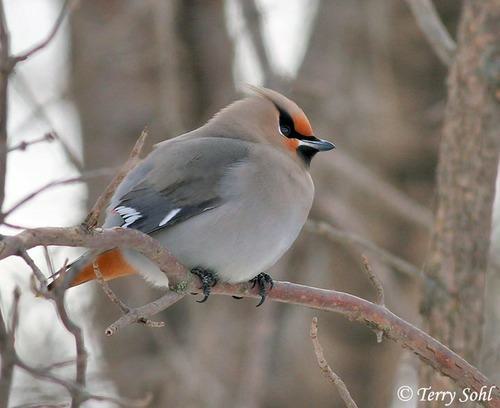
A photo of a bohemian waxwing